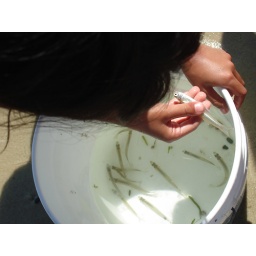
Tiny fish netted by Terry at Oak Bluffs beach